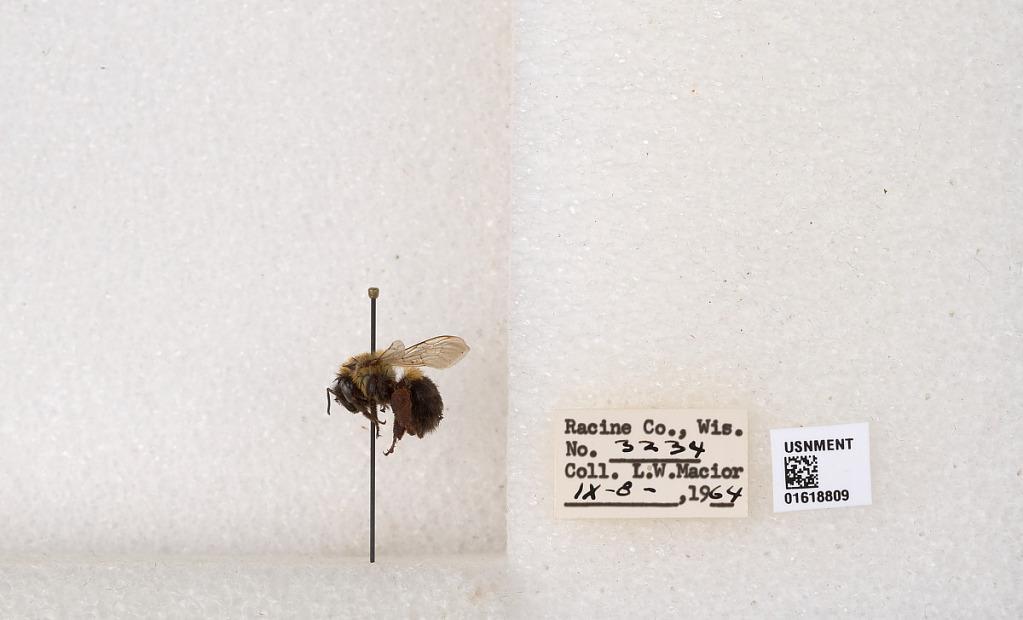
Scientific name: Bombus impatiens Cresson
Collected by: L. Macior
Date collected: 1964-9-8
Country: United States
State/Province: Wisconsin
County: Racine
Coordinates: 42.7299, -87.8123